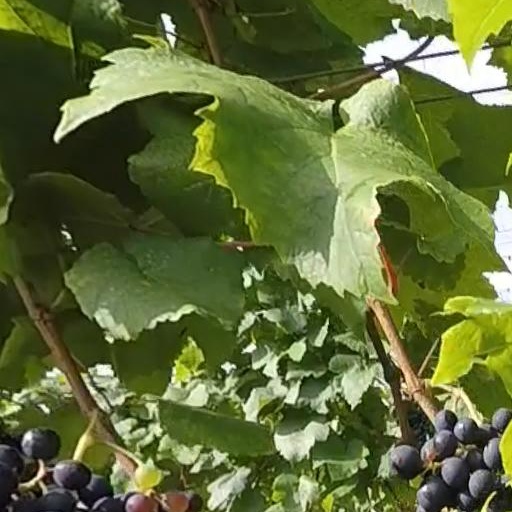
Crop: grape